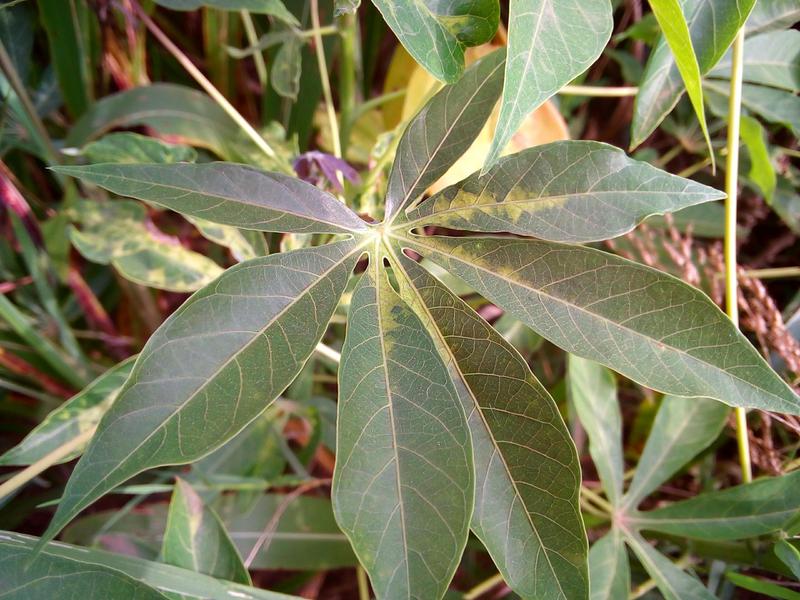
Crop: cassava
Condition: mosaic_disease